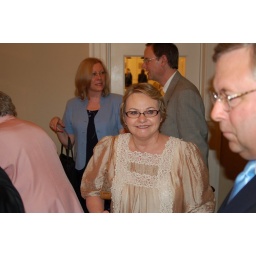
Mom in her cute dress